Brooklyn Theatre fire

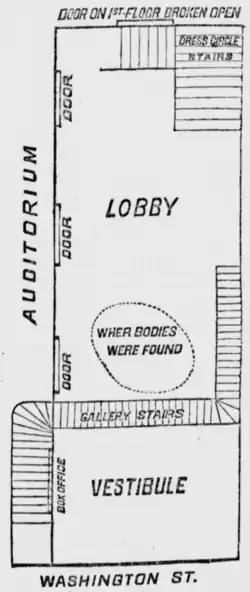
Brooklyn Theatre Floor Plan 2. Published in the "New-York Tribune", December 7, 1876. Note: this plan is rotated counter-clockwise 90° with respect to the other floor plan; East on top, west on the bottom. The stairway to the family circle, the third floor gallery, ran eastward from Washington Street, bypassing the main lobby. It turned southward on the second floor, above the ceiling of the lobby and vestibule. It turned eastward again and ascended to the third floor. Its anchorage on the south wall can be seen in the photograph below. It is likely that a fatal crush developed on this stairway which was not noticed by firemen on the lower floor.

Circumstances were only worse in the family circle. With around four hundred patrons seated there, it was served by a single, long stairway to street level. In the stairs leading off the gallery platform, there were two right-angled turns and two long passages. At , it was wider than most gallery passages of that era, but with smoke accumulating under the ceiling and the family circle located in the highest reaches of the theatre, there was an urgency for everyone to leave. To complicate matters, gas pressure in the building was beginning to falter, dimming the stairway lamps.